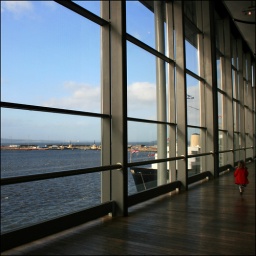
Ocean Terminal, Edinburgh... I liked this with the little girl in a red coat running to see the boat.